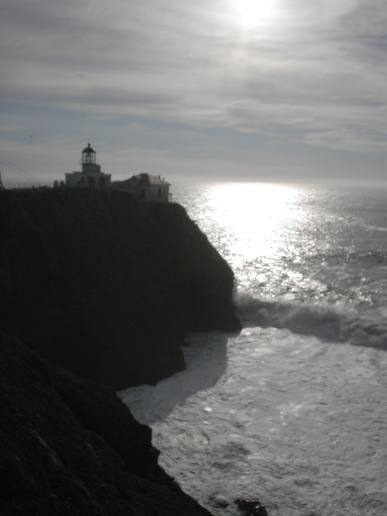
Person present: No